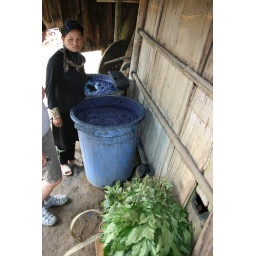
The leaves are soaked in water then the blue &amp;quot;froth&amp;quot; is taken off the top to use as the dye